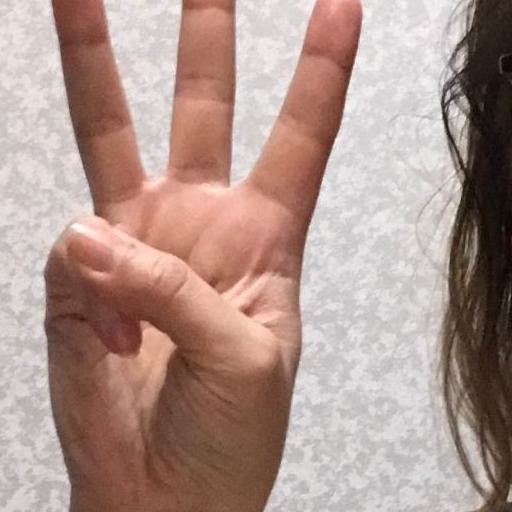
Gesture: three